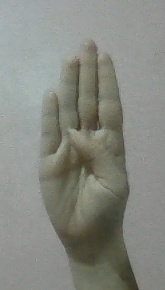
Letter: kaaf